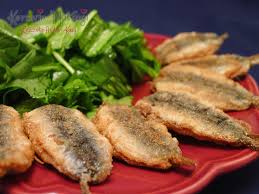
Yemek: hamsi